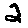
Label: 2